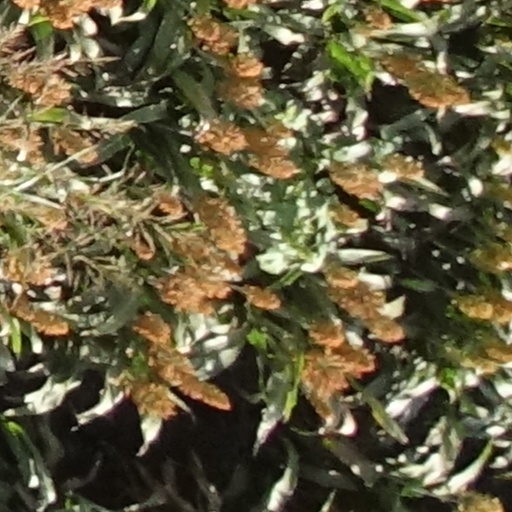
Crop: sorghum